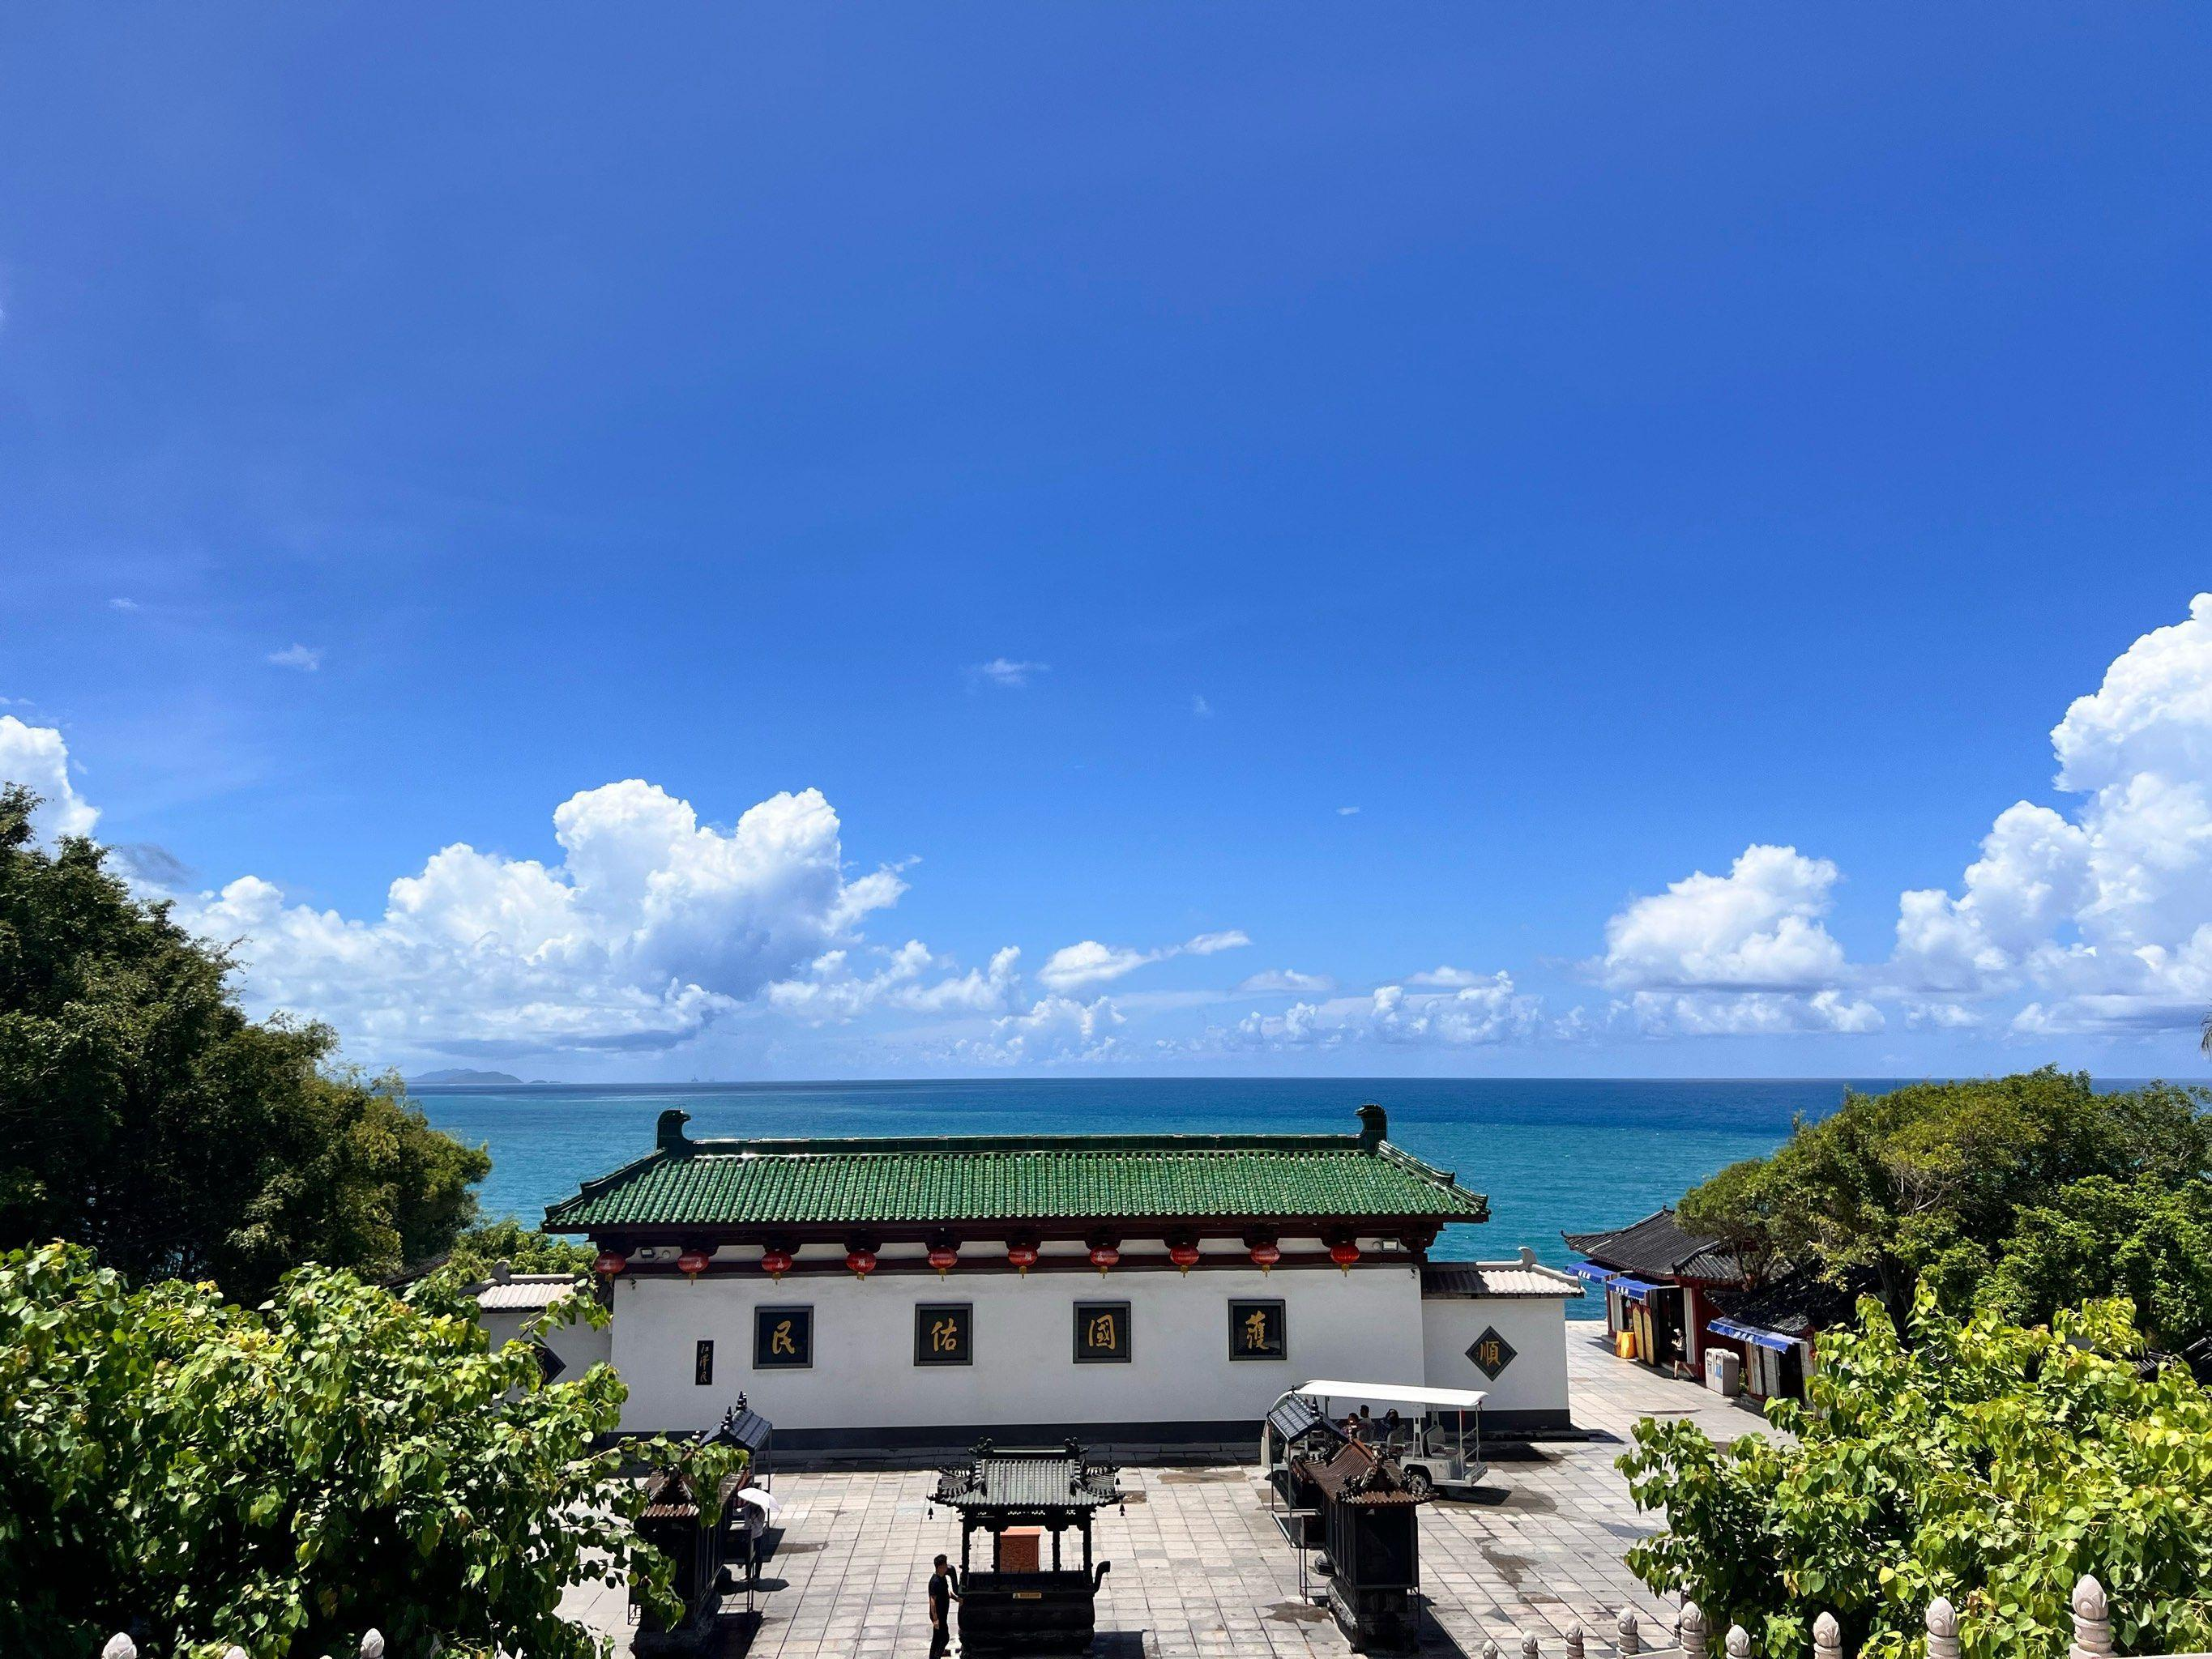
地标名称：南山寺
所在城市：苏州市·昆山市